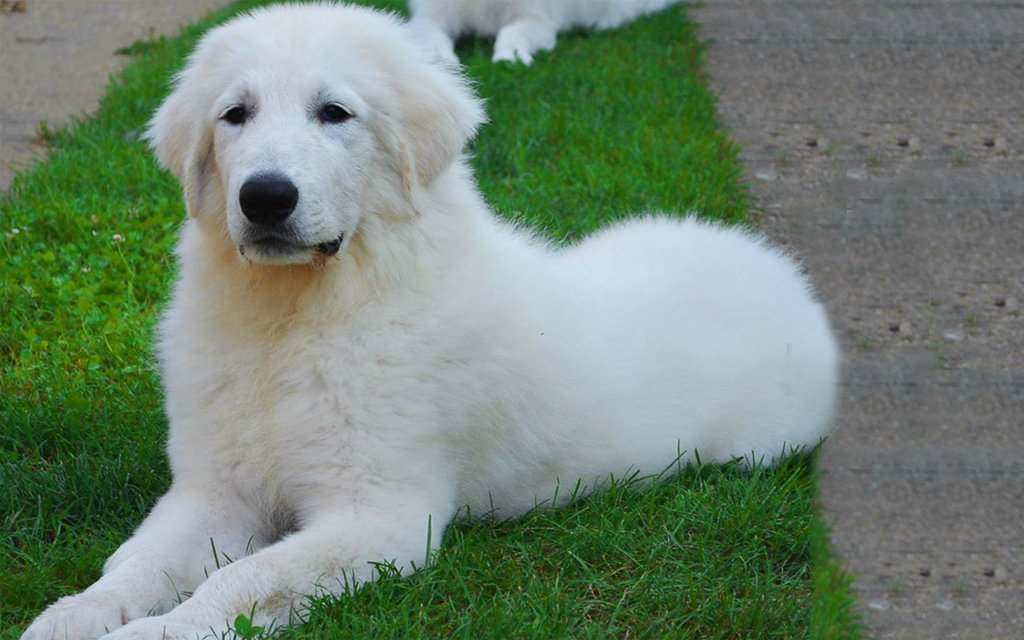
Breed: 225-n000073-Great_Pyrenees